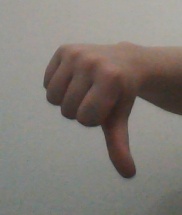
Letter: waw